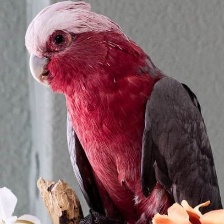
Species: ROSE BREASTED COCKATOO
Scientific name: EOLOPHUS ROSEICAPILLA
ImageNet parent category: sulphur-crested_cockatoo